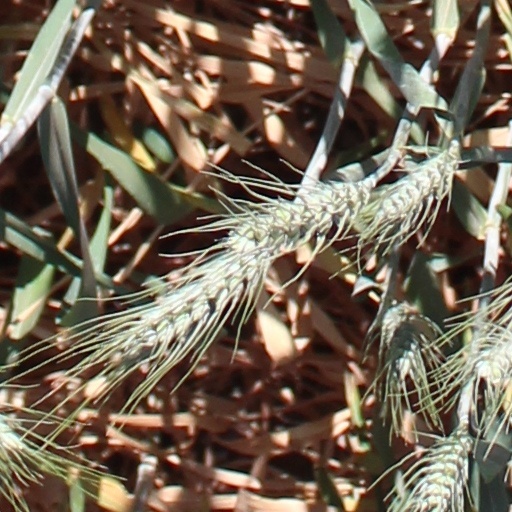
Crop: wheat